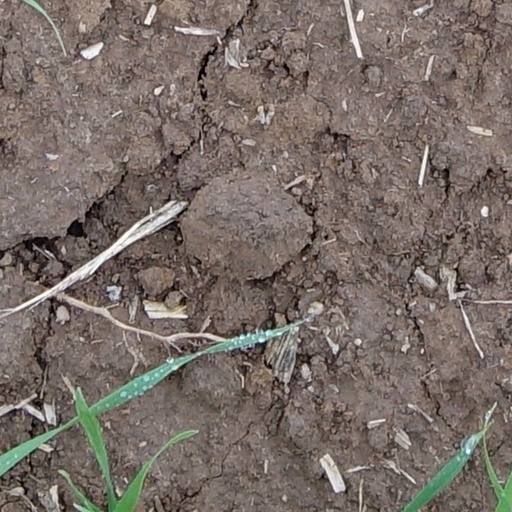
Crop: wheat